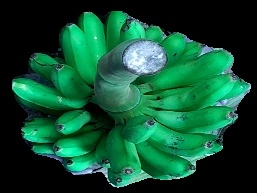
Variety: rasbale
Grade: grade1